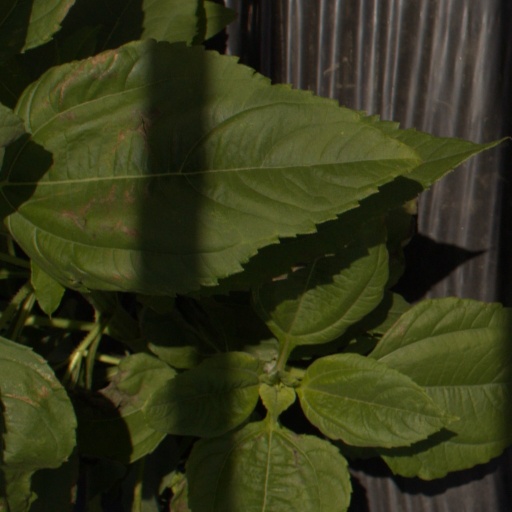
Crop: Jerusalem artichoke